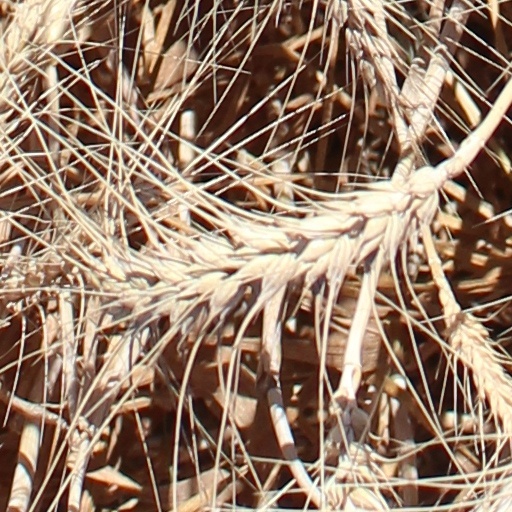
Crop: wheat